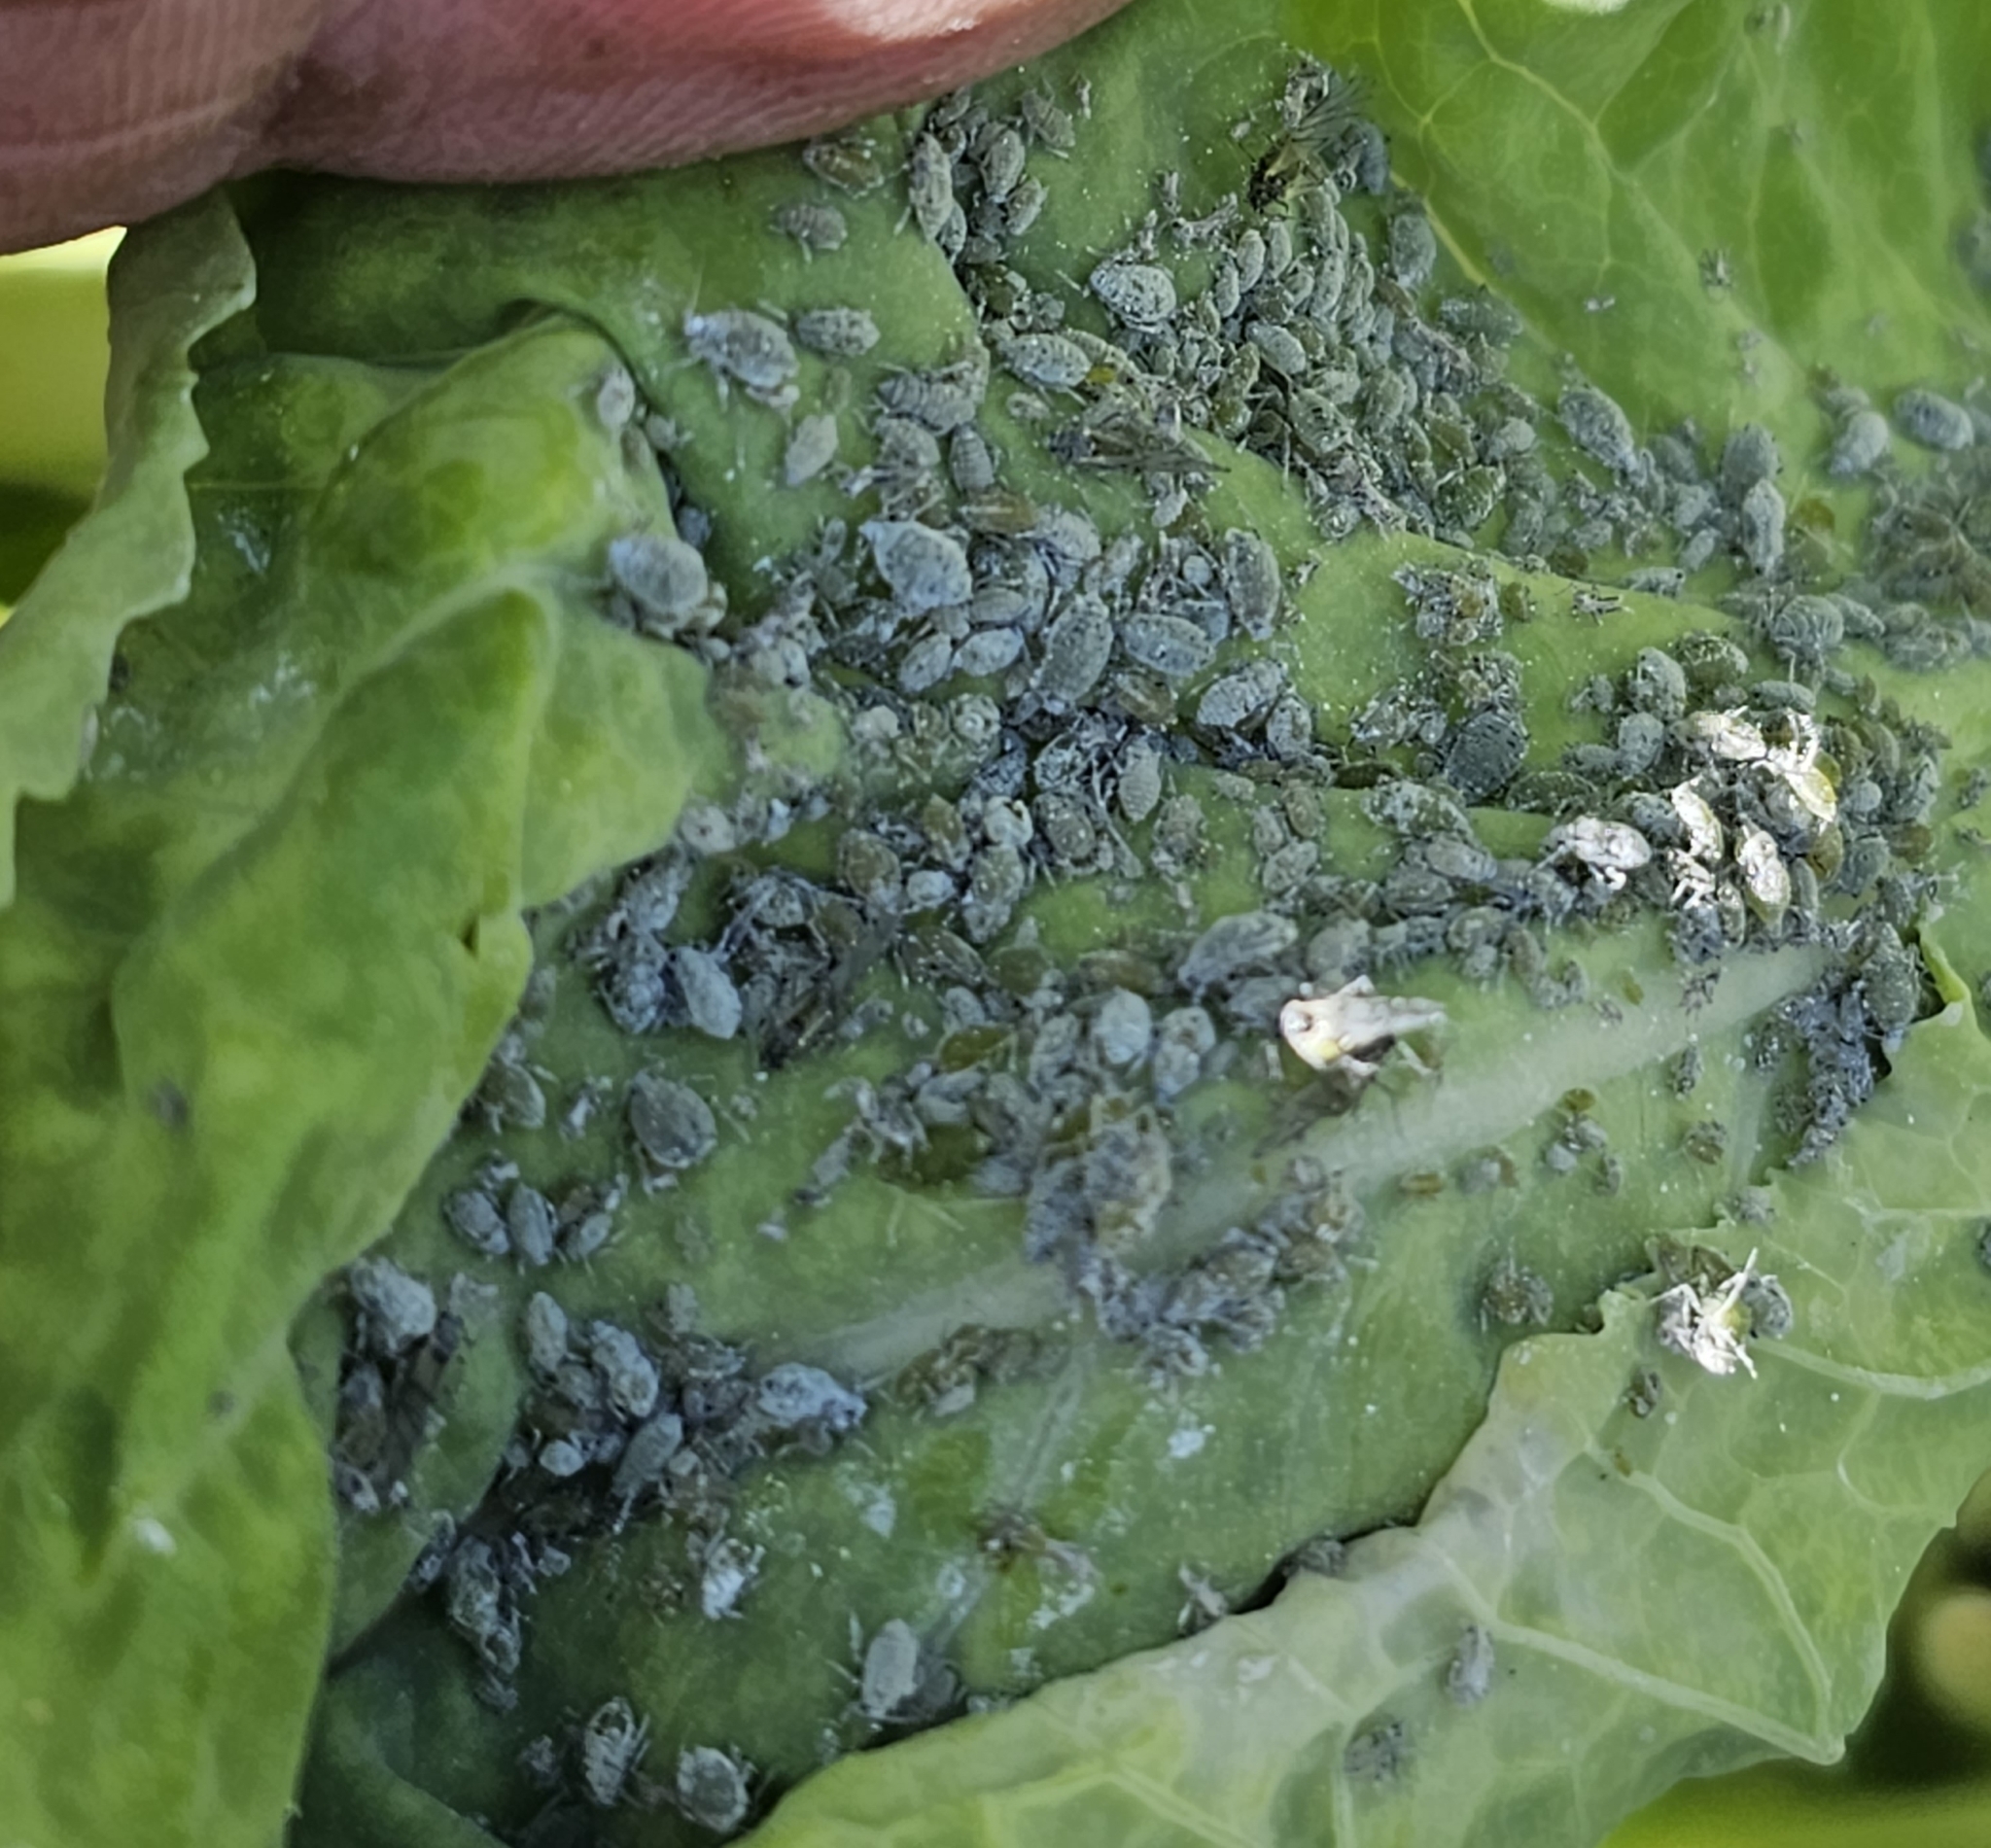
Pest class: cabbage_aphid